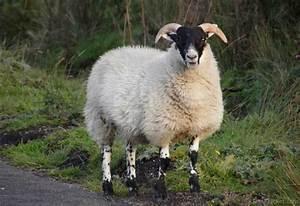
sheep